Hoby treasure

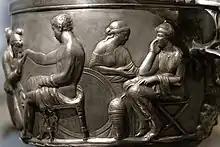
Detail of the repoussé relief

The grave was discovered in 1920 at Hoby on the Danish island of Lolland. It is assumed to be the grave of a chieftain and contained the remains of a middle-aged man approximately 187 cm in height and buried in the first century AD. He was found in a wooden coffin buried about two meters below the surface. Analysis of several teeth found with the remains indicates that the man was native to the area, and aged around 25–35 at death. Along with the body was a rich amount of both indigenous and imported Roman goods. The objects were handed over to the National Museum of Denmark.